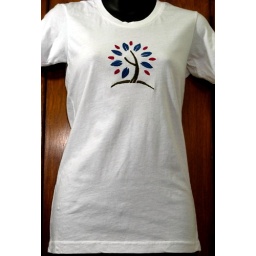
American Apparel tee with a cute and unique tree that has been hand embroidered in deep blue and bright pink